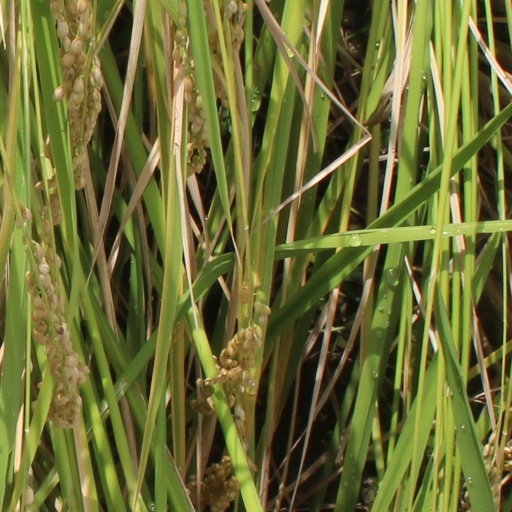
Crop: rice